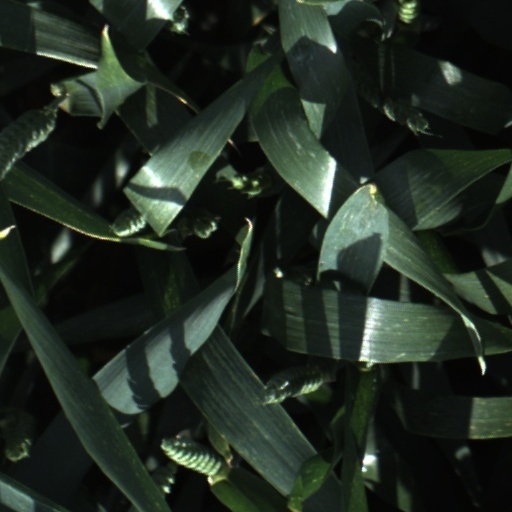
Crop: wheat